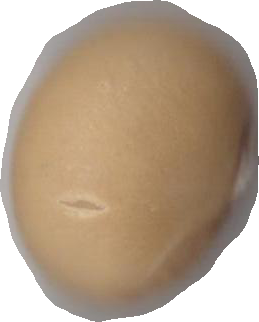
Variety: Dega